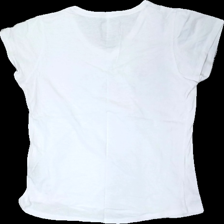
View: back
Type: T-shirt
Category: Ladies
Brand: Not in the list
Brand text on label: Seaside
Colors: White, Blue, Red, Multicolor
Material: 100% cotton
Pattern: Other
Cut: Regular, V-collar
Size: 42
Season: Summer
Smell: Minor
Price range: <50
Recommended usage: Recycle
Description: White t-shirt
Comment: Crooked seam